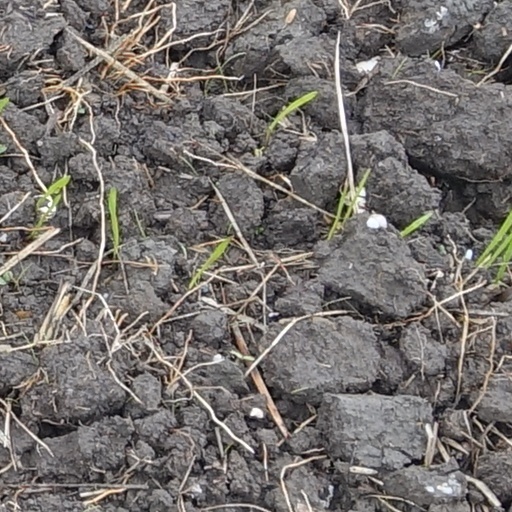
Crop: wheat